René Caillié

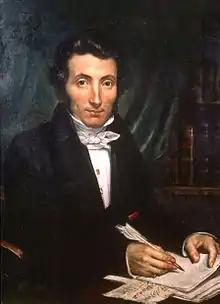
Portrait by Amélie Legrand de Saint-Aubin

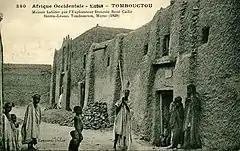
Postcard by Edmond Fortier showing the house where Caillié stayed in Timbuktu as it appeared in 1905–06

Auguste René Caillié (19 November 1799 – 17 May 1838) was a French explorer and the first European to return alive from the town of Timbuktu. Caillié had been preceded at Timbuktu by a British officer, Major Gordon Laing, who was murdered in September 1826 on leaving the city. Caillié was therefore the first to return alive.